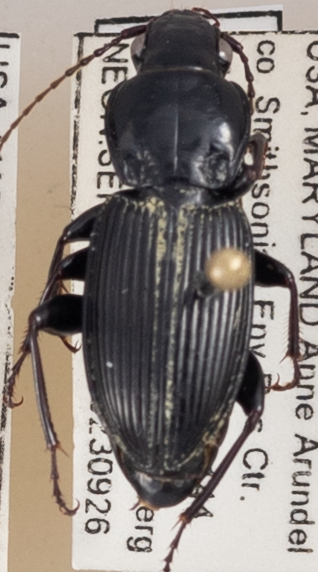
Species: Pterostichus stygicus
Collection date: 2023-09-26
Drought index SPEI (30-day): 0.426
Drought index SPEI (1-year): -0.172
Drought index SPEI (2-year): -0.156